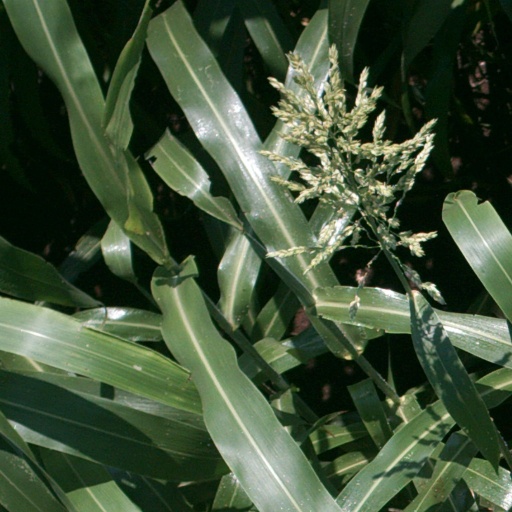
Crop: sorghum